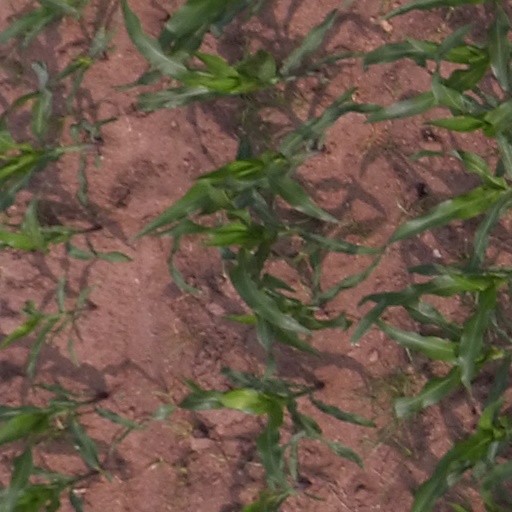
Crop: maize; corn